Ignaz Puschnik

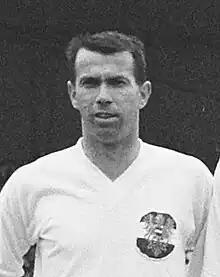
Ignaz Puschnik in 1964

Ignaz Puschnik (5 February 1934 – 17 December 2020) was an Austrian football midfielder who played for Austria in the 1958 FIFA World Cup. He also played for Kapfenberger SV.